Paul Fanaika

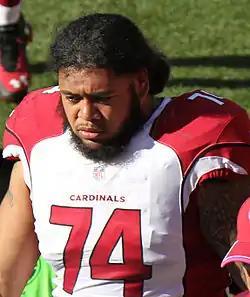
Fanaika with the Arizona Cardinals in 2014

Pauliasi Fanaika (born April 9, 1986) is an American former professional football offensive guard. He was selected by the Philadelphia Eagles in the seventh round of the 2009 NFL draft. He played college football at Arizona State.